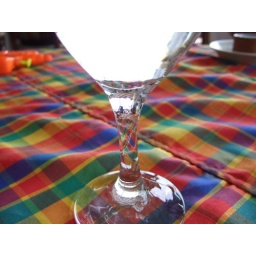
Rich Caribbean colors in the table cloth as reflected through the water glass stem.